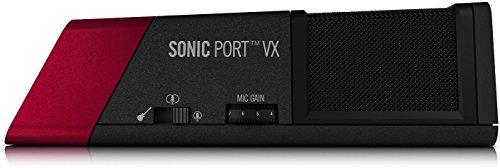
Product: Line 6 Sonic Port VX Audio I/O and Stereo Microphone
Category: Musical Instruments | Microphones & Accessories | Microphones
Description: Stereo and mono condenser mics with high-quality mic preamps.
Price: $195.20
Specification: ItemWeight:1.19pounds|ProductDimensions:7.8x2.2x7.9inches|ShippingWeight:1.19pounds(Viewshippingratesandpolicies)|DomesticShipping:ItemcanbeshippedwithinU.S.|InternationalShipping:ThisitemcanbeshippedtoselectcountriesoutsideoftheU.S.LearnMore|ShippingAdvisory:Thisitemmustbeshippedseparatelyfromotheritemsinyourorder.Additionalshippingchargeswillnotapply.|ASIN:B00MI2YF6I|Itemmodelnumber:99-072-0805|DatefirstlistedonAmazon:September4,2014